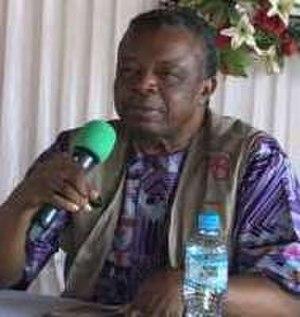
Beni, Nord-Kivu, RD Congo – Radio Okapi, la radio de la Mission de l’ONU en RDC (MONUSCO), a organisé jeudi 6 septembre 2018 une émission en direct à partir de Beni, où une épidémie de la maladie à virus Ebola sévit depuis plus d’un mois. C’était en présence du Ministre congolais de la Santé, Oly Ilunga, du Professeur Muyembe, épidémiologiste, et d’une foule d’invités venus participer à cette émission interactive. L’objectif étant de sensibiliser la population sur les pratiques à observer afin de freiner la propagation du virus dans ce Territoire. Photo MONUSCO/Aqueel Khan
La pandémie de Covid-19 en république démocratique du Congo est documentée dans le pays à partir du 10 mars 2020, date à laquelle un premier cas est confirmé sur le territoire. La république démocratique du Congo devient ainsi le 11ᵉ pays africain touché par la maladie à coronavirus 2019. Cette dernière est causée par le SARS-CoV-2, virus originaire de Chine continentale.
L'Institut national de recherche biomédicale est un institut de recherche biomédicale basé sur le modèle des Instituts Pasteur de Kinshasa, la capitale de la République Démocratique du Congo. est l'organisme de recherche médicale nationale de la RD Congo. Le ministère responsable est le Ministère de la recherche scientifique et de la technologie.
Jean-Jacques Muyembe est un virologue congolais né en 1942. Il est notamment connu pour être l'un des co-découvreurs du virus Ebola en 1976.